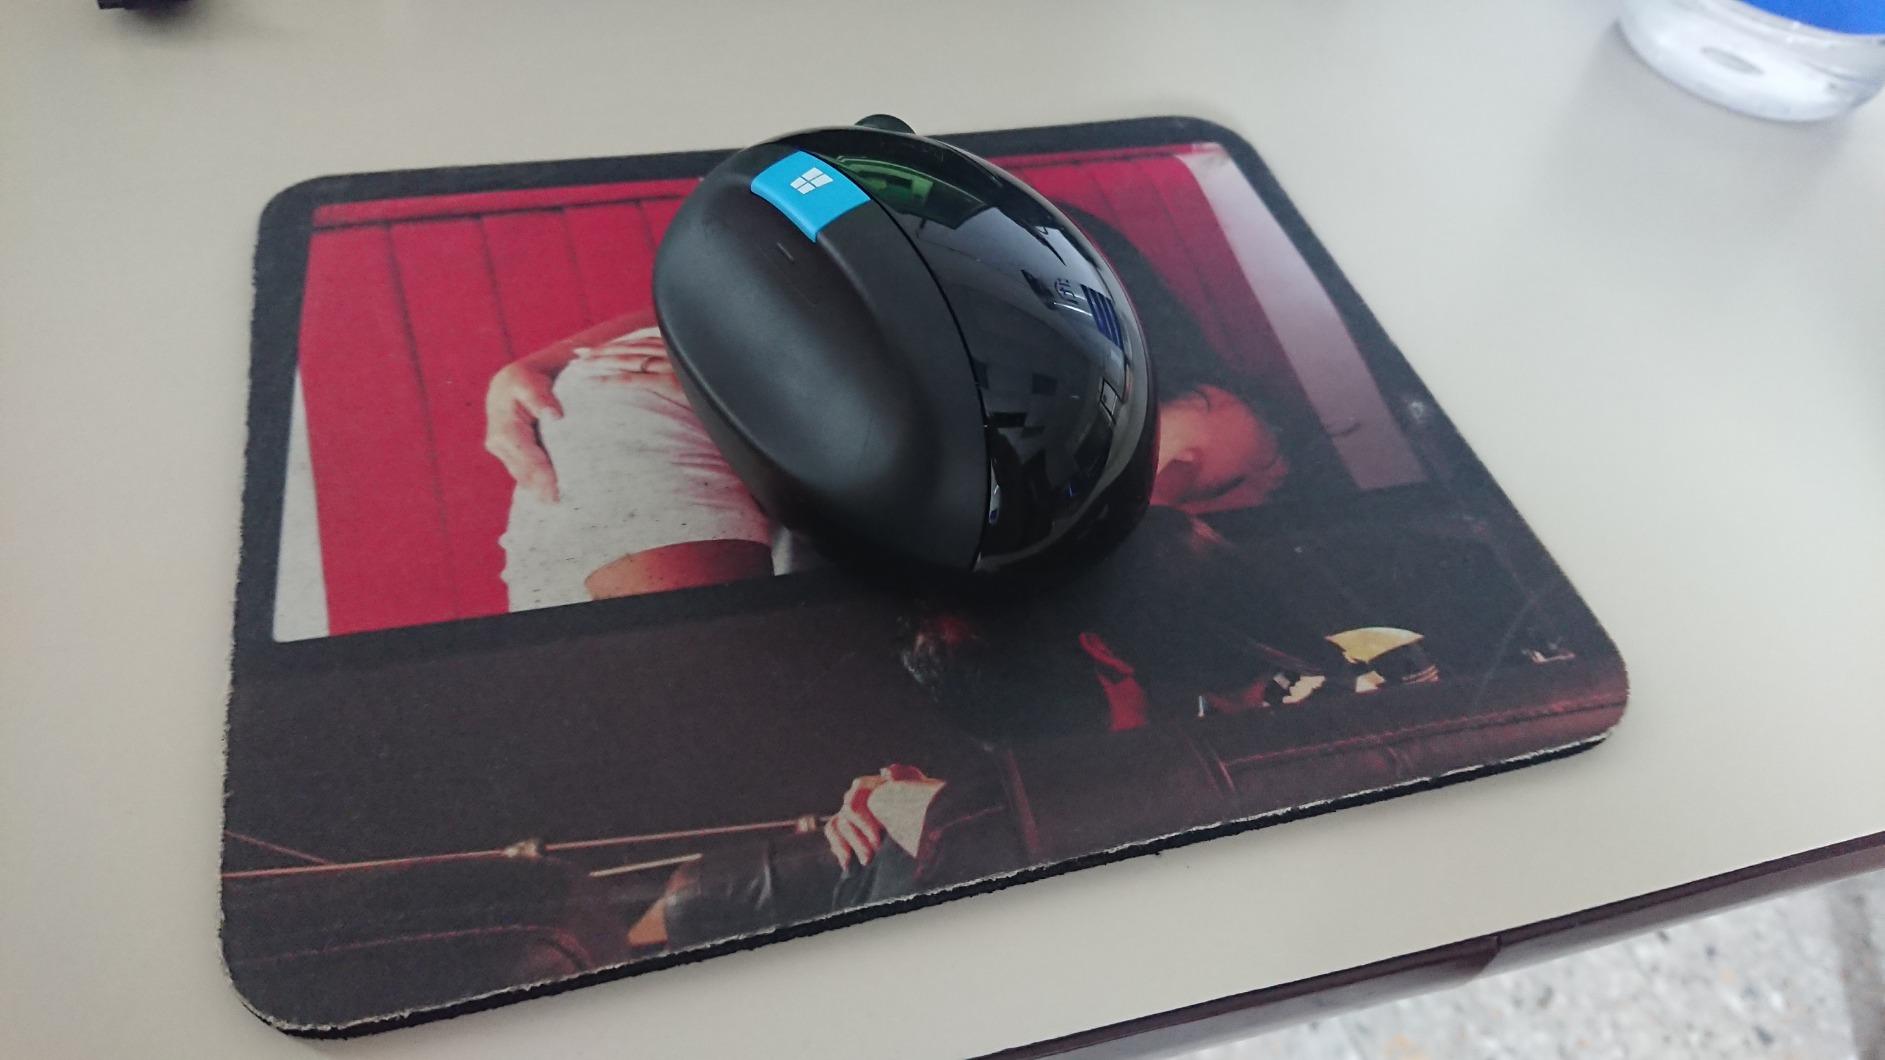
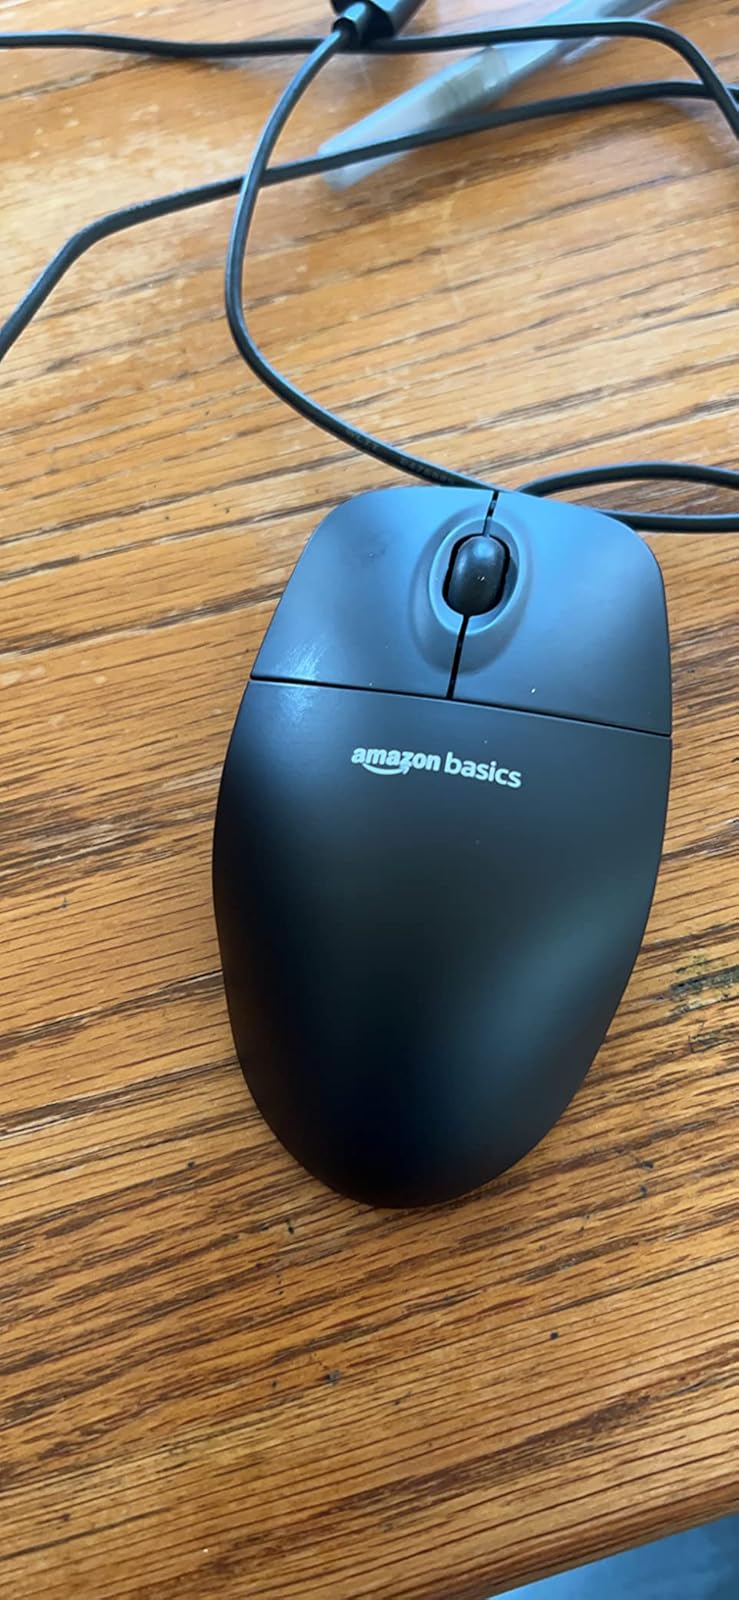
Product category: mouse
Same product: no